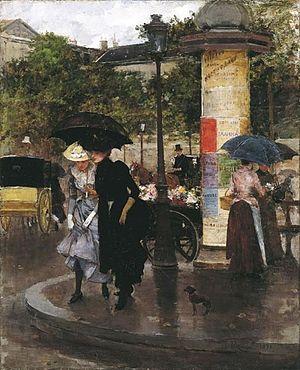
Francesco Miralles Galup est un peintre espagnol qui a vécu à Paris et en Catalogne.